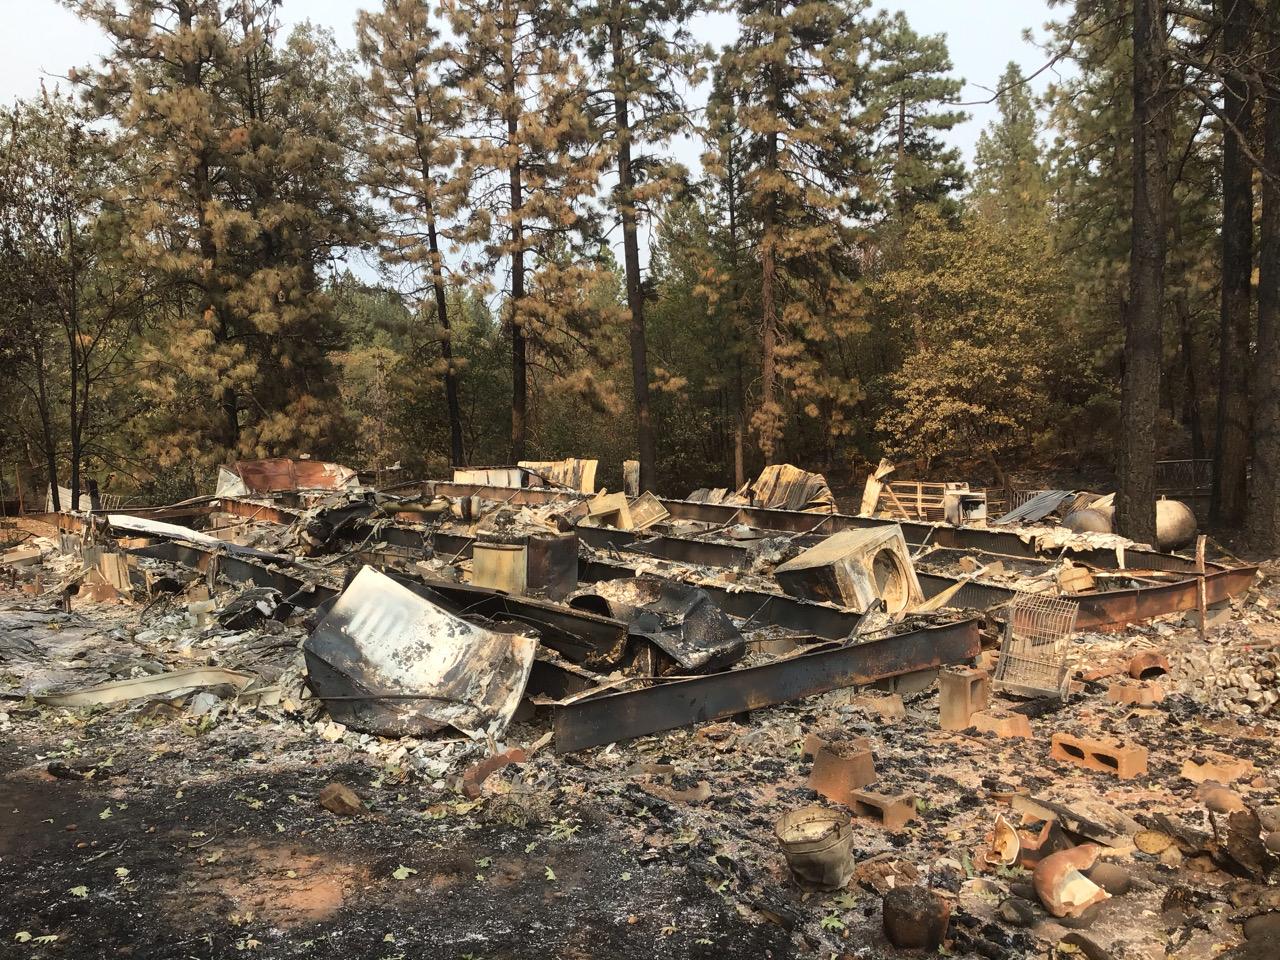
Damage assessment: destroyed